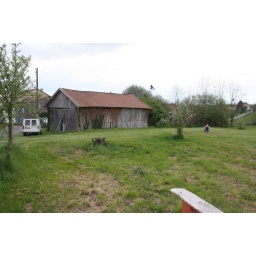
Looking S down the field with the &amp;quot;Tractor&amp;quot; barn and house in the distance.